Eastern Washington Eagles

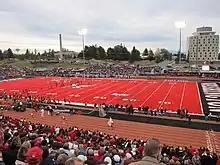
Roos Field in 2010, with new red turf

The EWU football team plays at Roos Field, opened in 1967; expanded and renovated in 2004 and 2010 to increase capacity to 11,702. The stadium was originally named 'Woodward Field' in honor of former Eagles head football and basketball coach Arthur C. Woodward. It replaced the original Woodward Field, which was located near the present JFK Library. The introduction of red artificial turf and name change to Roos Field occurred in 2010.